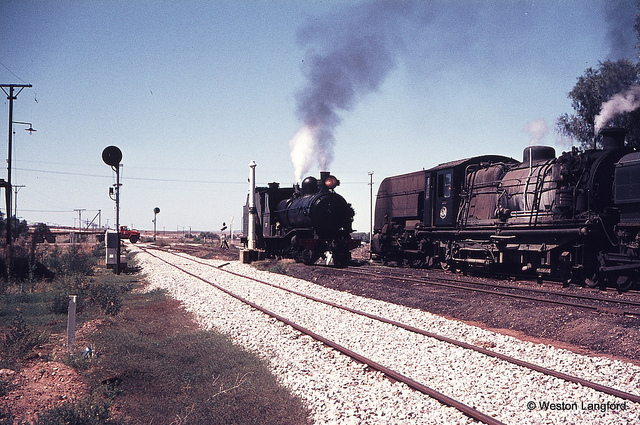
user: Given an image and a question. Answer the question in a short answer. Question: What is the main source of energy for the trains? Short Answer:
assistant: coal